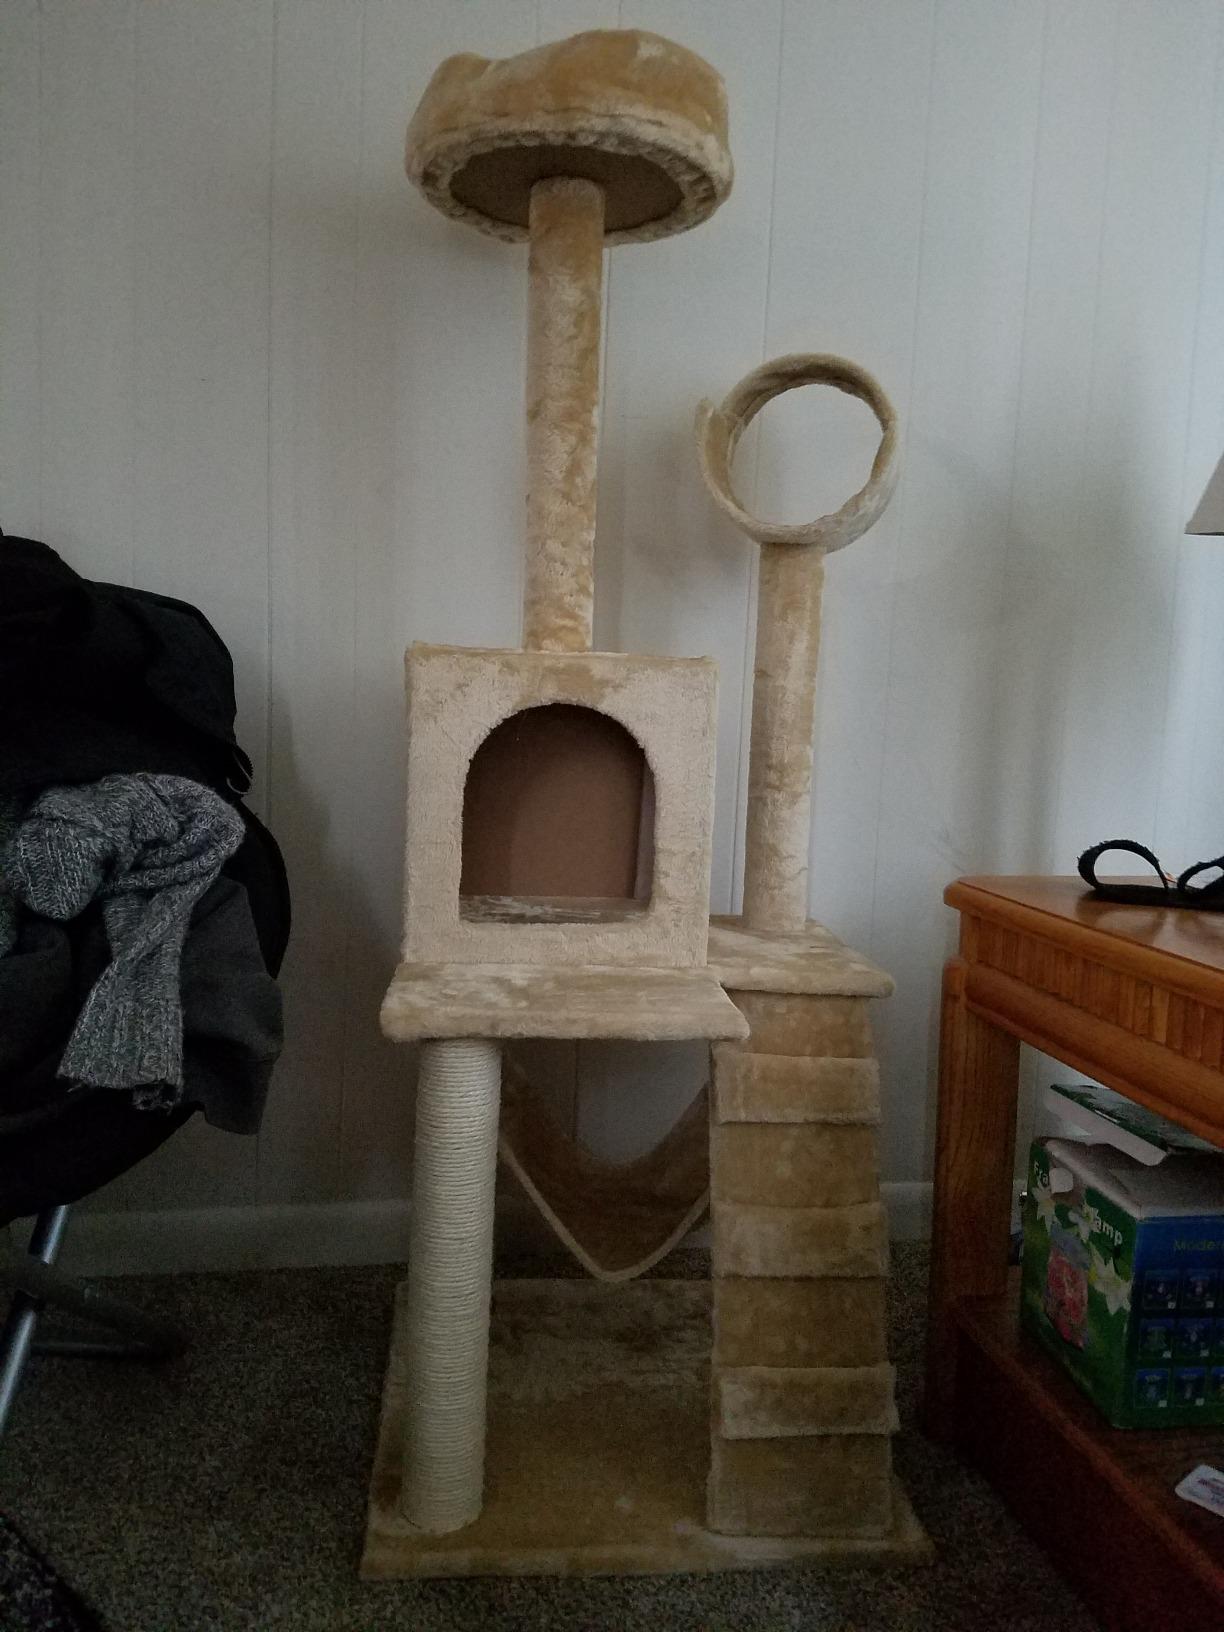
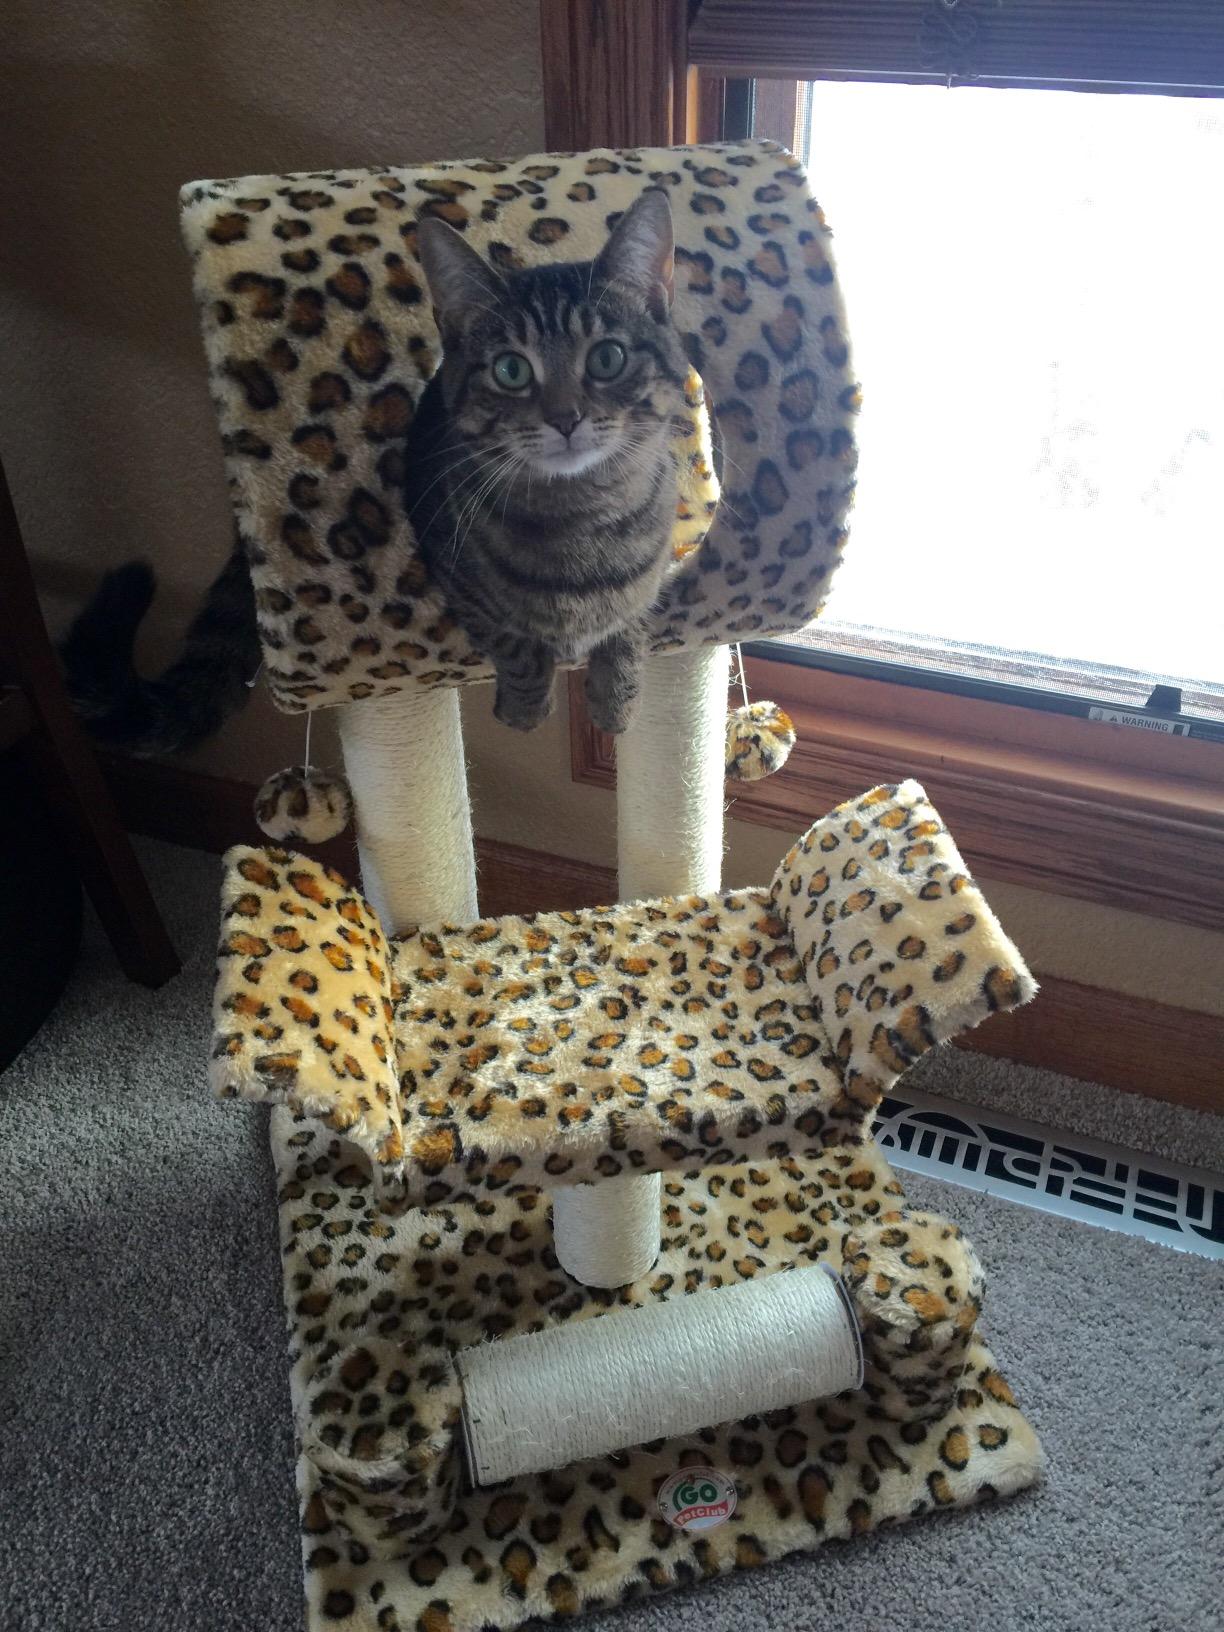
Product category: items_cat tree
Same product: no